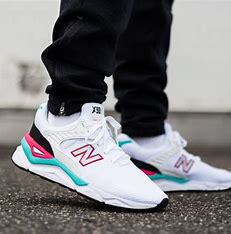
Brand: New
Model: Balance New Balance X 90